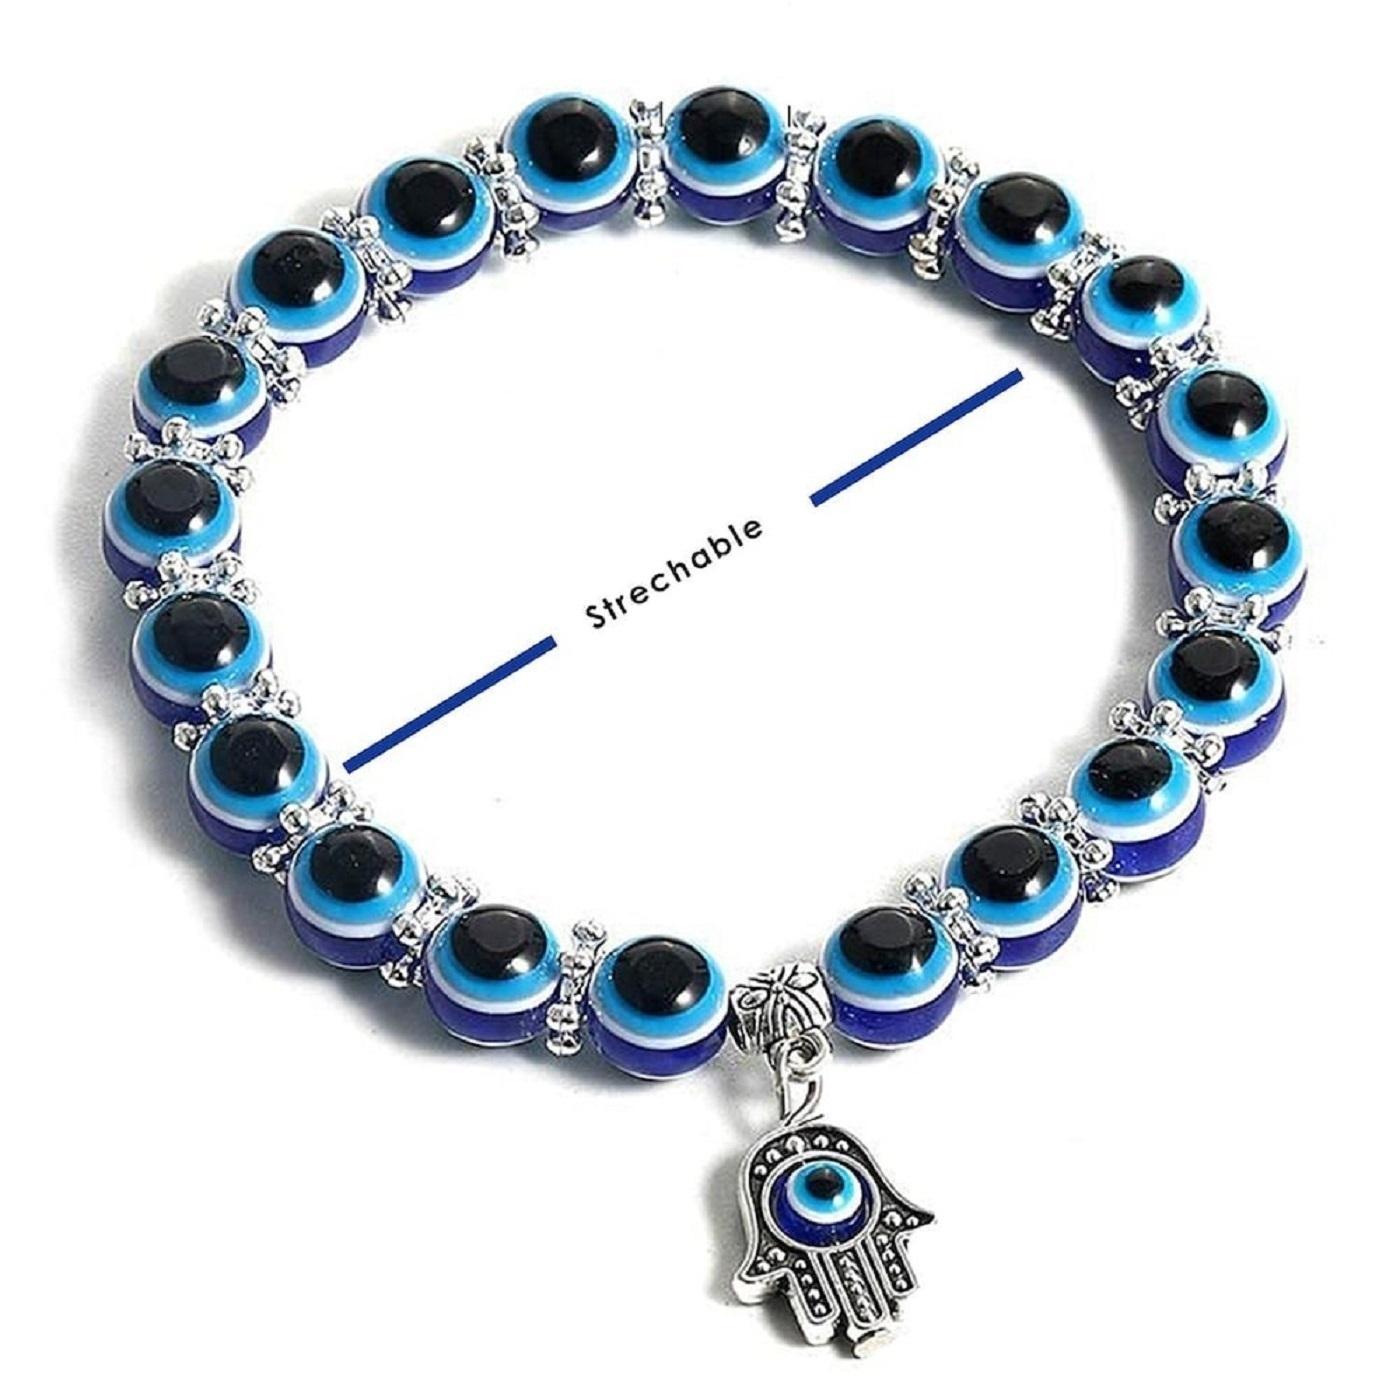
AJS Evil Eye Blue Beaded Charm Stretchable Bracelet Evil Eye for Protection and Blessing Pack Of - 2
Type: Bracelets & Bangles
Brand: AJS
Price: Rs. 249
 The AJS Evil Eye Blue Beaded Charm Stretchable Bracelet is a beautifully crafted accessory designed for girls and women seeking protection and blessings in their lives. This bracelet features a charming design centered around the concept of the "Evil Eye," a symbol believed to provide protection against negative energies and ill intentions.The bracelet is made of high-quality blue beads, carefully selected for their aesthetic appeal and spiritual significance. Blue is often associated with tranquility, wisdom, and spiritual healing, making it a fitting color choice for this protective accessory.The centerpiece of the bracelet is the "Evil Eye" charm, a timeless symbol found in various cultures around the world. The "Evil Eye" is believed to ward off malevolent gazes and bring good luck and positive energy to the wearer. It serves as a constant reminder to stay protected and shielded from negative influences.The stretchable design of the bracelet ensures a comfortable fit for various wrist sizes, allowing it to be easily worn on any occasion. Whether as a daily accessory or a special addition to an outfit for important events, this bracelet exudes elegance and spirituality.Perfect for gift-giving, this Evil Eye Blue Beaded Charm Stretchable Bracelet carries not only an exquisite aesthetic but also a meaningful symbolism. It is a thoughtful present for loved ones, offering them protection and blessings as they navigate through life's journey.Overall, the AJS Evil Eye Blue Beaded Charm Stretchable Bracelet is a beautiful and meaningful accessory that combines style and spirituality, making it an ideal choice for girls and women seeking protection, positivity, and blessings in their lives.
Features: AJS Evil Eye Blue Beaded Charm Stretchable Bracelet is designed specifically for girls and women seeking protection and blessings in their lives.,The bracelet features high-quality blue beads, symbolizing tranquility, wisdom, and spiritual healing.,The centerpiece of the bracelet is the \Evil Eye\ charm, a symbol believed to protect against negative energies and ill intentions.,The Evil Eye charm serves as a constant reminder for the wearer to stay shielded from negative influences and attract positive energy.,The stretchable design ensures a comfortable fit for various wrist sizes, making it suitable for daily wear or special occasions.,The bracelet combines elegance and spirituality, making it a meaningful accessory for anyone's collection.,It makes for a thoughtful and meaningful gift, offering protection and blessings to loved ones.,The Evil Eye Blue Beaded Charm Stretchable Bracelet is available in various styles, allowing wearers to express their personal taste while enjoying its protective benefits.,With its symbolism and aesthetic appeal, this bracelet has a universal appeal across different cultures and beliefs.,It is a wearable talisman that brings both style and spiritual significance to those who wear it.